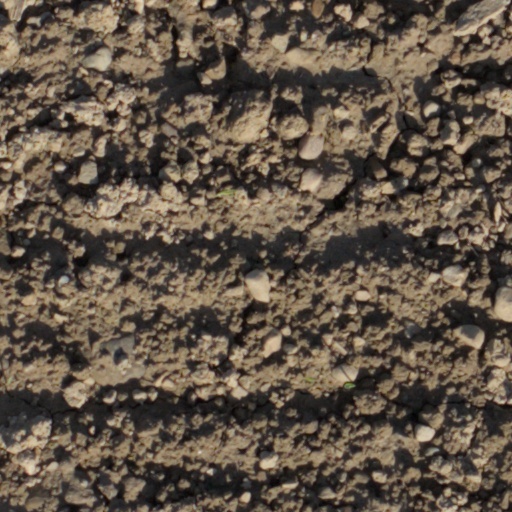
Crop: wheat